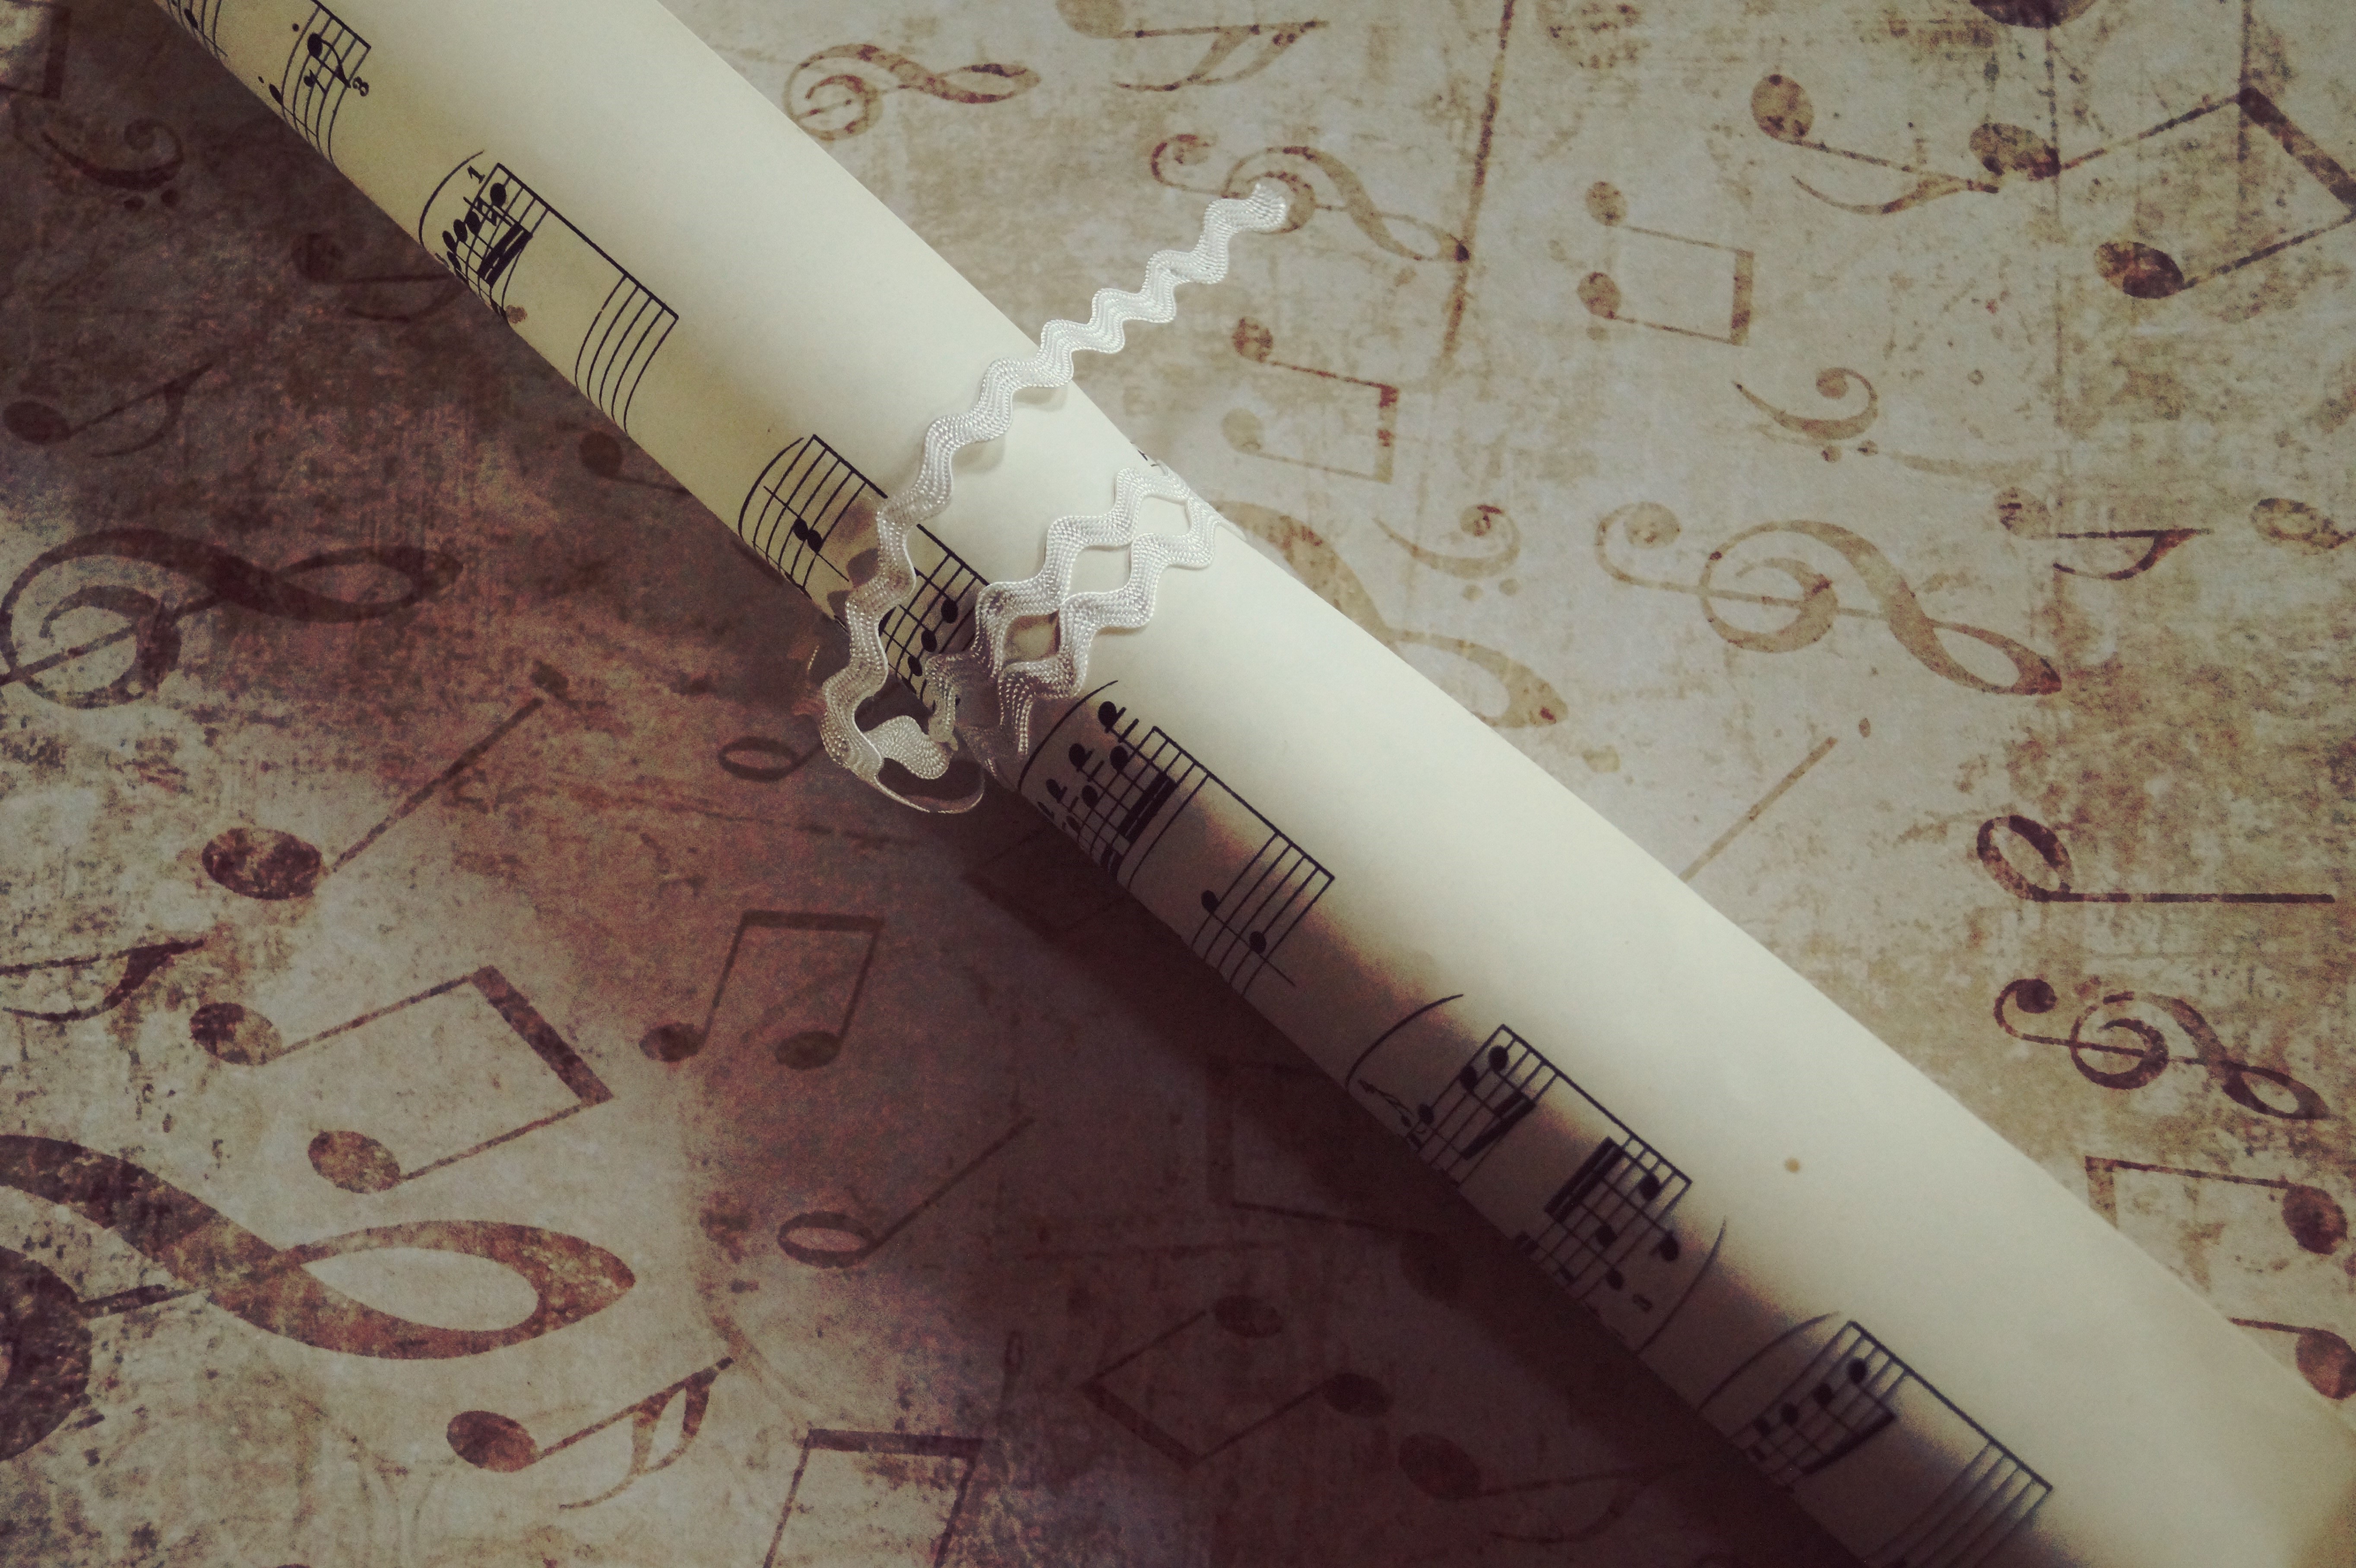
writing, music, retro, old, gift, pattern, arm, sheet music, melody, old fashioned, clef, notenblatt, talent